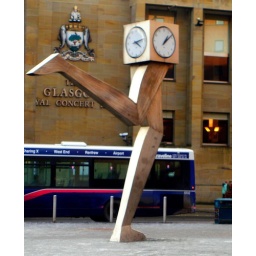
This clock is outside the Buchanan Street bus station in Glasgow.I've just noticed that the two faces show different times.